Saturn (rocket family)

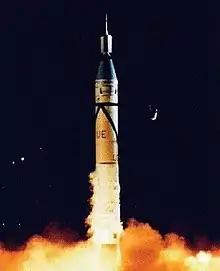
Jupiter C launching Explorer I (1958)

The Saturn family of American rockets was developed by a team led by Wernher von Braun and other former Peenemünde employees to launch heavy payloads to Earth orbit and beyond. The Saturn family used liquid hydrogen as fuel in the upper stages. Originally proposed as a military satellite launcher, they were adopted as the launch vehicles for the Apollo Moon program. Three versions were built and flown: the medium-lift Saturn I, the heavy-lift Saturn IB, and the super heavy-lift Saturn V.